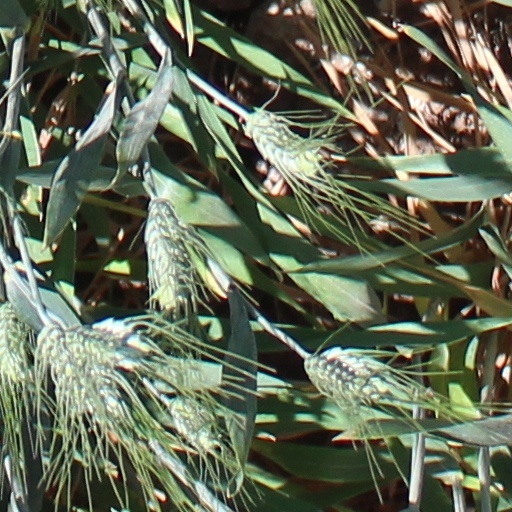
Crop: wheat